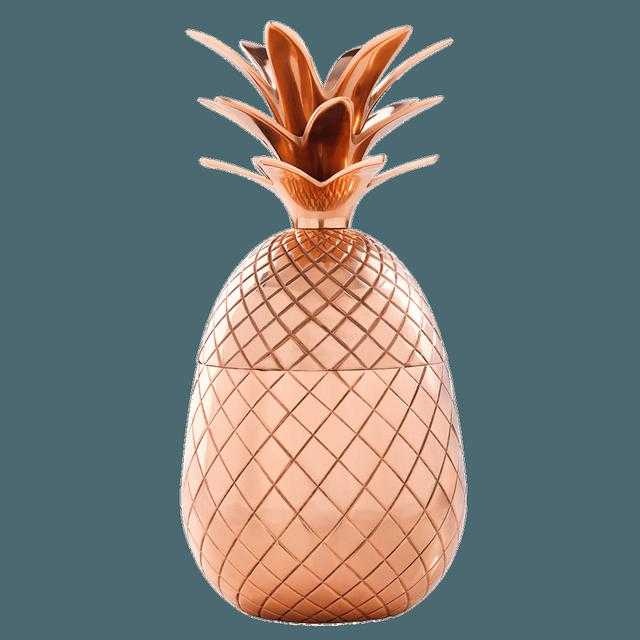
Label: Pineapple